Confucius

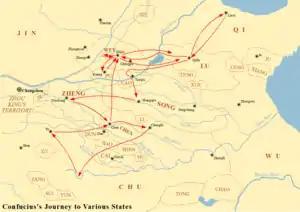
Map showing the journey of Confucius to various states between 497 BCE and 484 BCE

The "Shiji" stated that the neighboring Qi state was worried that Lu was becoming too powerful while Confucius was involved in the government of the Lu state. According to this account, Qi decided to sabotage Lu's reforms by sending 100 good horses and 80 beautiful dancing girls to the duke of Lu. The duke indulged himself in pleasure and did not attend to official duties for three days. Confucius was disappointed and resolved to leave Lu and seek better opportunities, yet to leave at once would expose the misbehavior of the duke and therefore bring public humiliation to the ruler Confucius was serving. Confucius therefore waited for the duke to make a lesser mistake. Soon after, the duke neglected to send to Confucius a portion of the sacrificial meat that was his due according to custom, and Confucius seized upon this pretext to leave both his post and the Lu state.